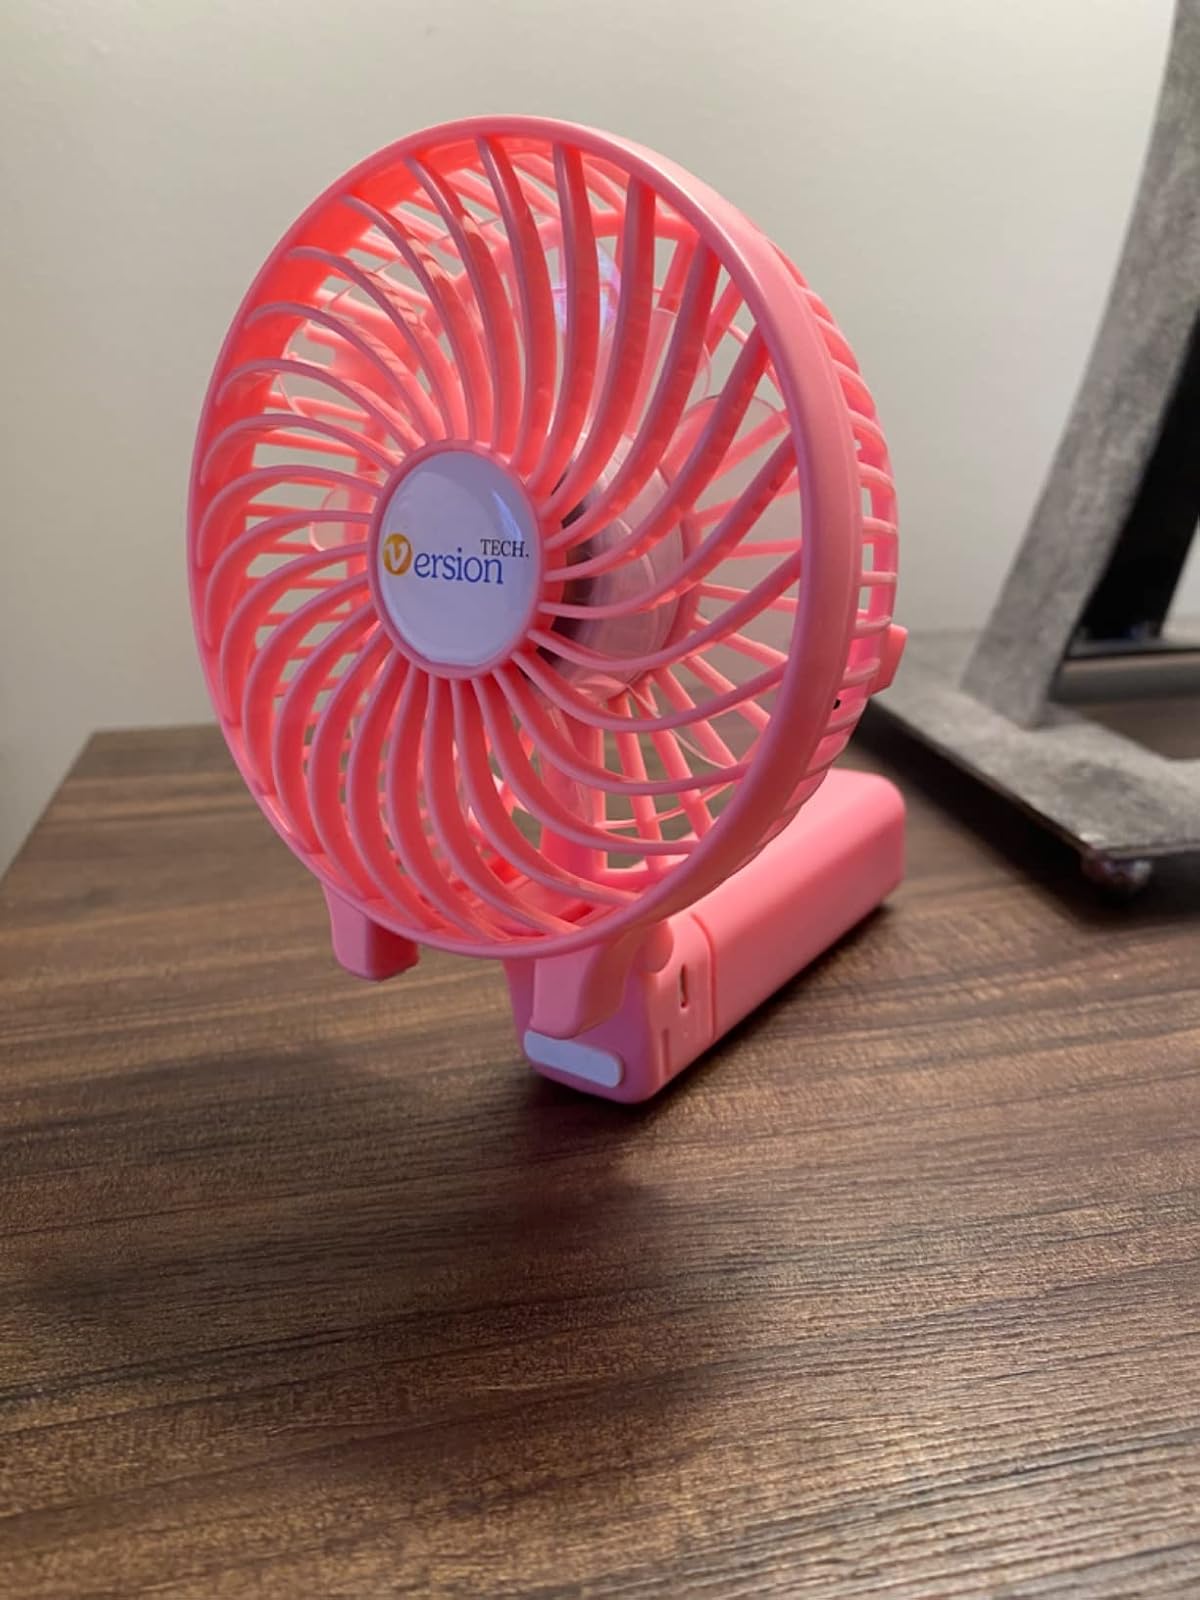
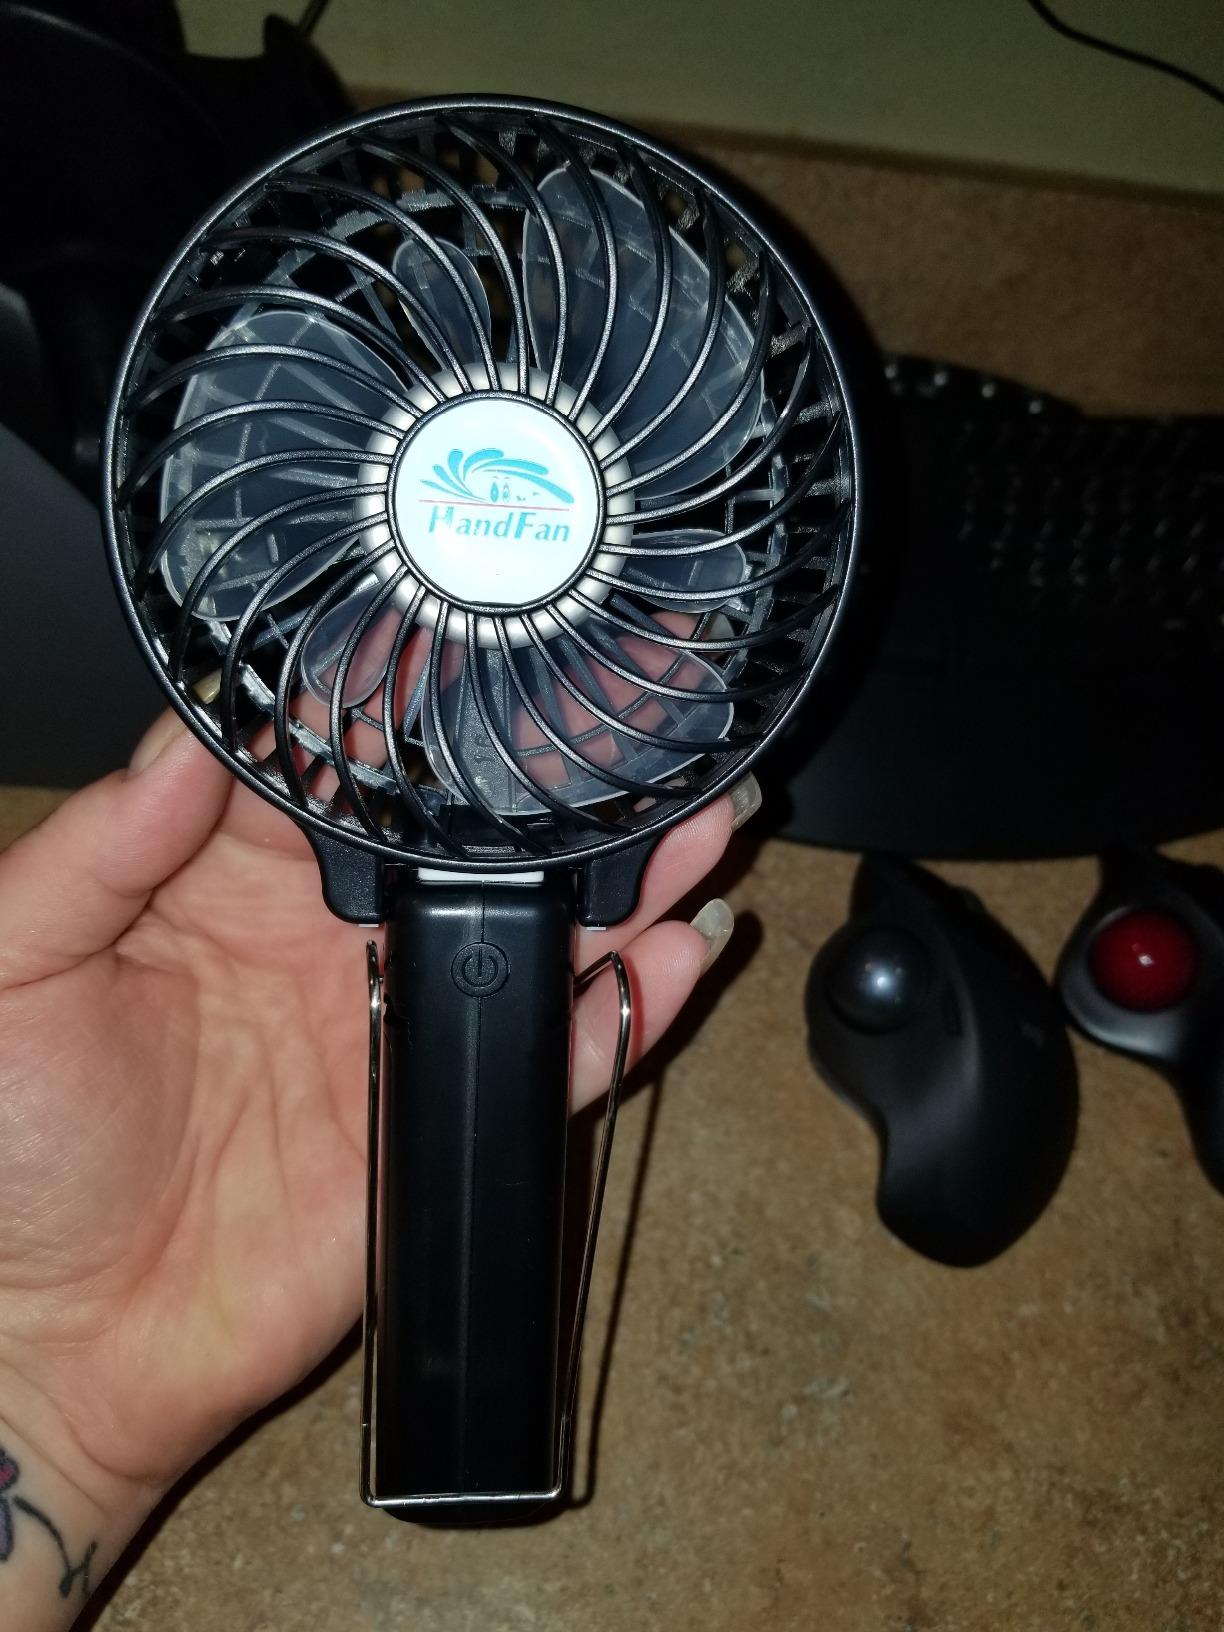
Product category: fan
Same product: no